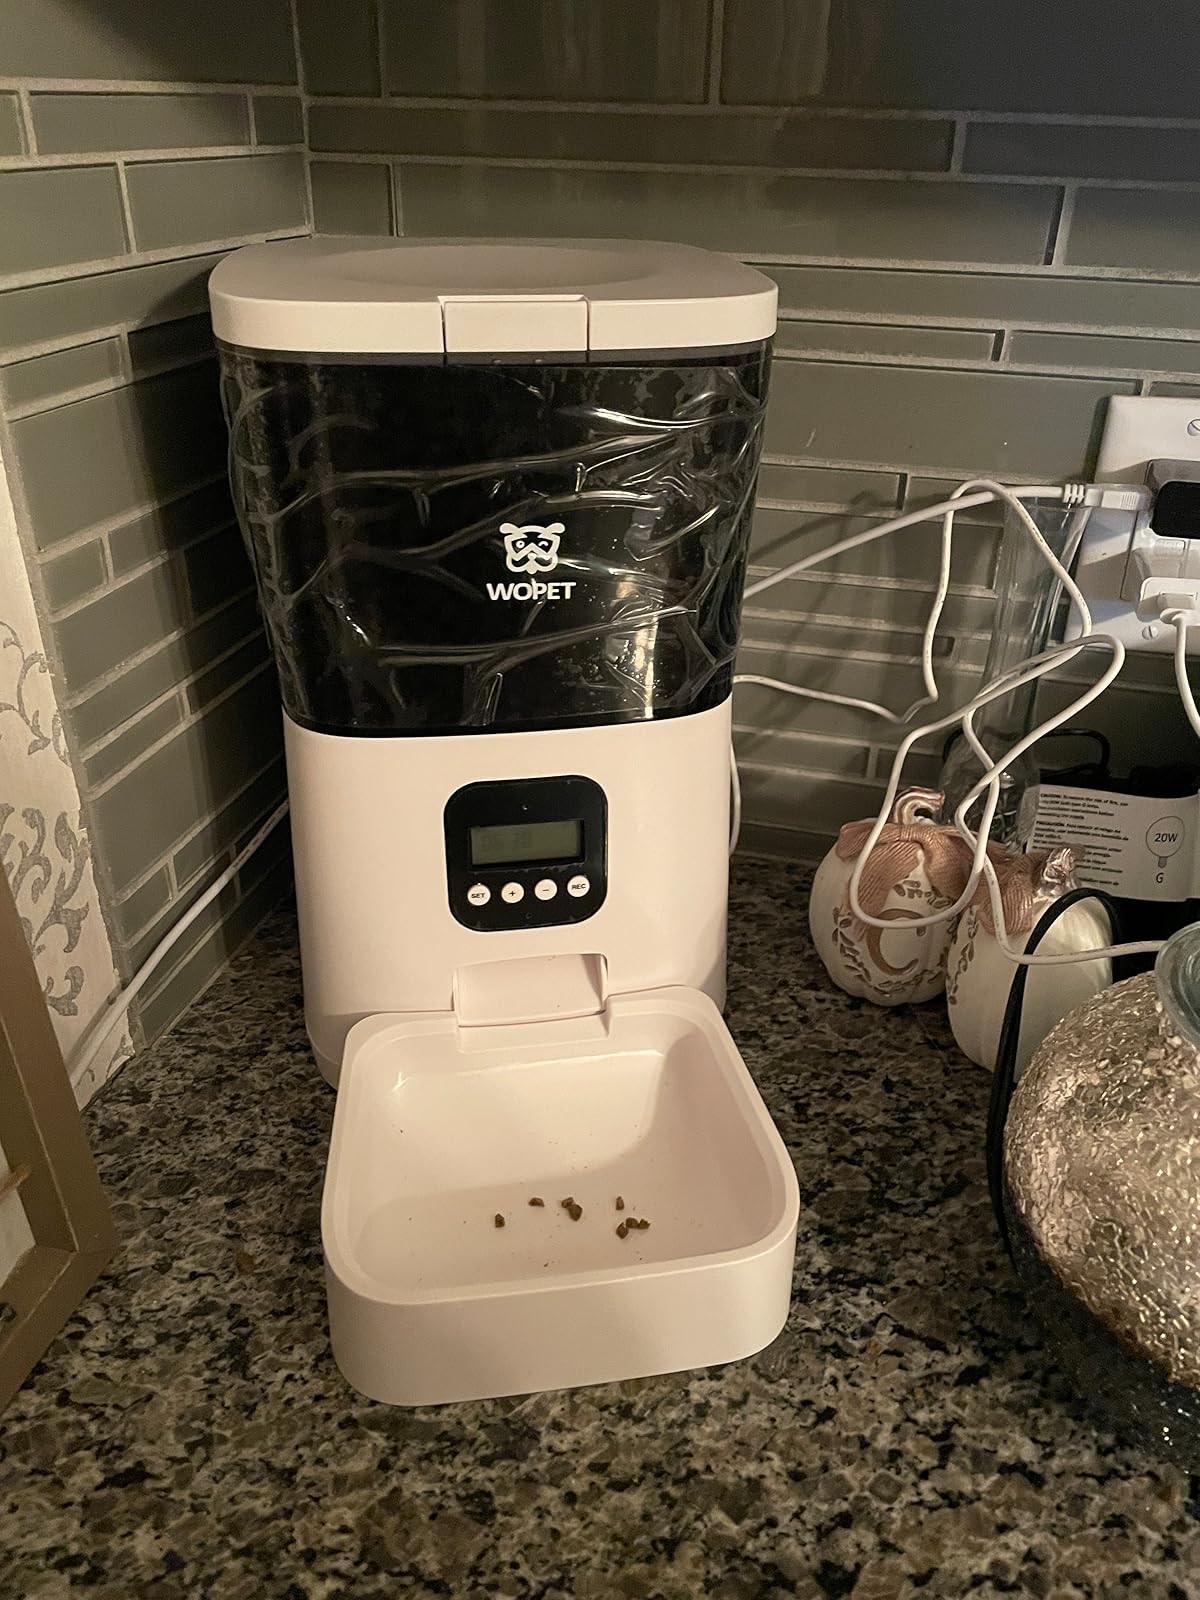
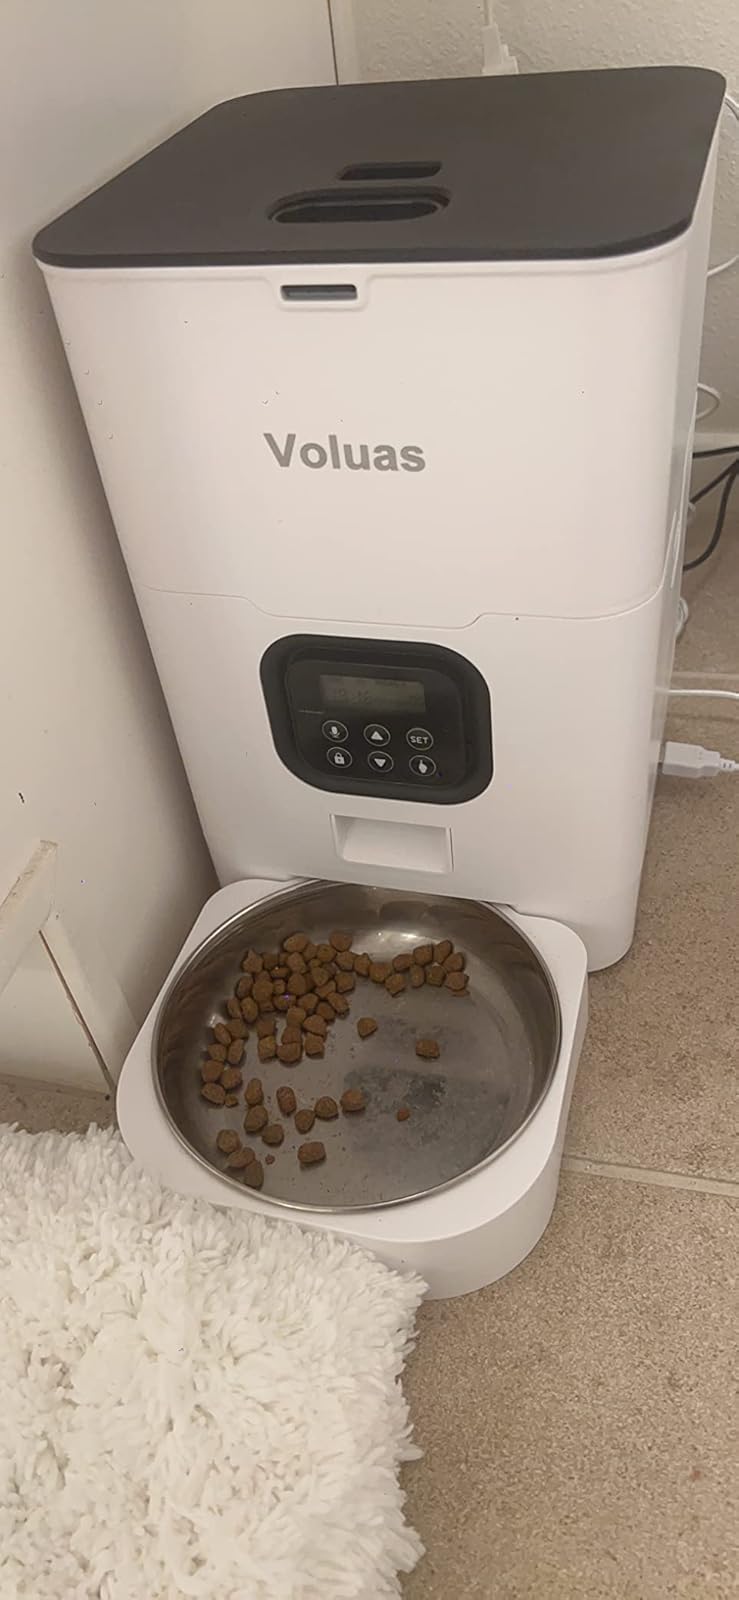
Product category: items_feeder
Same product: no